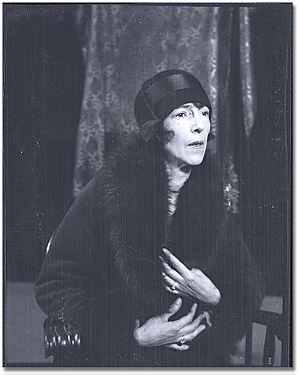
Mazo De la Roche, née Mazo Louise Roche à Newmarket en Ontario, est une romancière canadienne d'expression anglaise, auteur de Jalna, l'une des sagas les plus populaires de son époque.